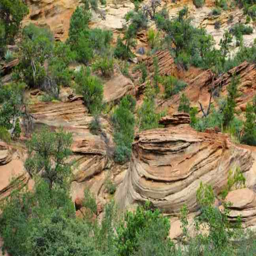
explore the rock formations when exploring national park with kids .